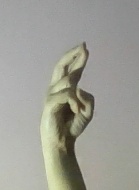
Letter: zay